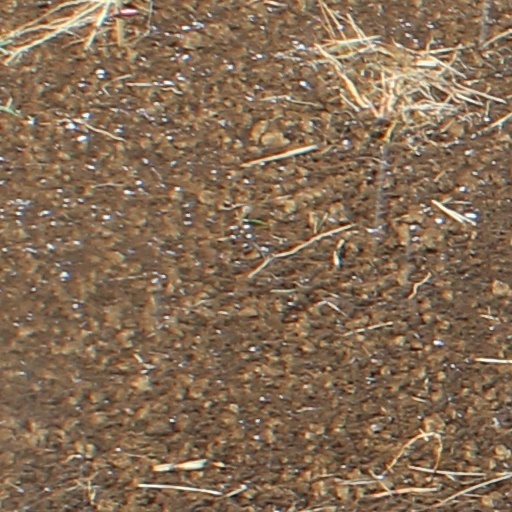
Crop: wheat